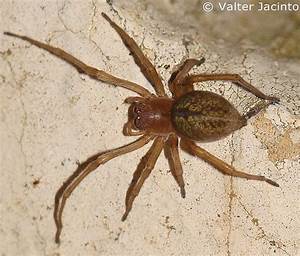
Label: spider